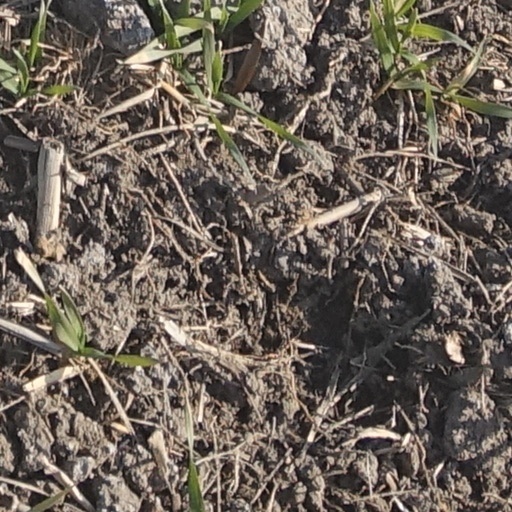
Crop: wheat